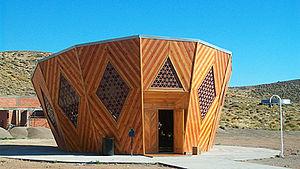
La province de Neuquén est une province d'Argentine, qui se trouve à l'extrémité nord-ouest de la Patagonie argentine. Avec une superficie de 94 378 km², elle est la plus petite province des régions australes du pays. Sa géographie s'abîme sur l'imposante Cordillère des Andes.